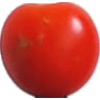
Label: Tomato Cherry Red 1